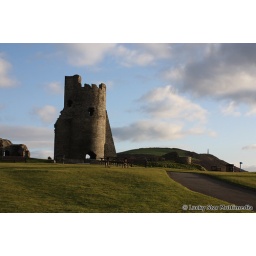
Rest of the castle tower in Wales.